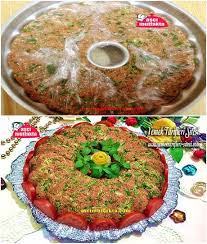
Yemek: kisir